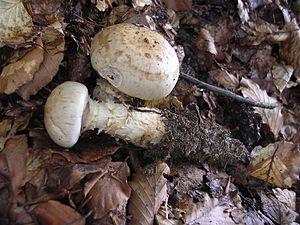
L’Hébélome radicant est un champignon agaricomycète du genre Hebeloma et de la famille des Strophariaceae.
En mycologie, le stipe, appelé plus communément le pied, est l'organe qui supporte le chapeau chez de nombreux basidiomycètes et quelques ascomycètes. Un champignon qui a un pied est dit stipité. L'ensemble du pied et du chapeau forme le sporophore.